Keiko Kojima

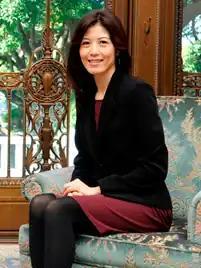
Kojima in 2011

is a Japanese "tarento", essayist, and radio personality represented by Oscar Promotion. She is a former TBS announcer from 1995 to 2010. She has two children. Her hobbies are wearing kimono, riding horses, and perform pilates.